History of Poland

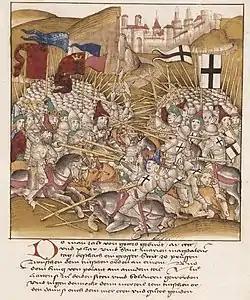
A representation of the Battle of Grunwald, a great military contest of the Late Middle Ages

Attempts to reunite the Polish lands gained momentum in the 13th century, and in 1295, Duke Przemysł II of Greater Poland managed to become the first ruler since Bolesław II to be crowned king of Poland. He ruled over a limited territory and was soon killed. In 1300–1305 King Wenceslaus II of Bohemia also reigned as king of Poland. The Piast Kingdom was effectively restored under Władysław I the Elbow-high (r. 1306–1333), who became king in 1320. In 1308, the Teutonic Knights seized Gdańsk and the surrounding region of Pomerelia.